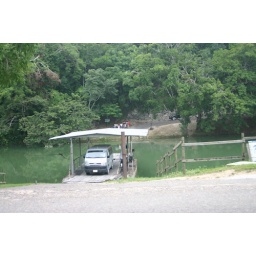
The ferry boat is crabked by hand to cross the Macal River.